Bloodhound

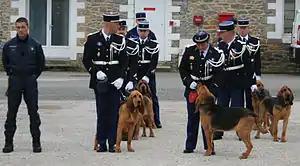
Police dogs with the French police

The Bloodhound's physical characteristics account for its ability to follow a scent trail left several days in the past. The olfactory bulb in dogs is roughly 40 times bigger than the olfactory bulb in humans, relative to total brain size, with 125 to 220 million olfactory receptors. Consequently, dogs have an olfactory sense 40 times more sensitive than that of a human. Scent hounds like the Bloodhound have a more developed olfactory sense and can reach nearly 300 million receptors.